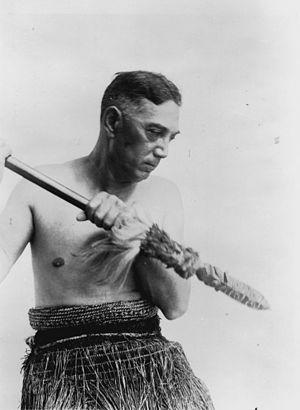
Ngati Mutunga est une tribu maorie de Nouvelle-Zélande dont les terres se trouvent dans le nord du Taranaki sur l'île du Nord, et sur les îles Chatham. Cette tribu a produit deux des personnalités maories les plus influentes du début du XXᵉ siècle, et est également connue pour avoir mené la quasi-extermination du peuple moriori, peuple autochtone des îles Chatham.